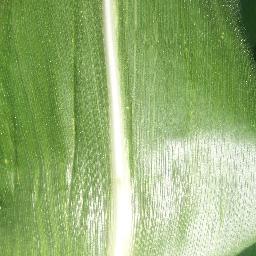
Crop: corn
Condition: (maize)_healthy